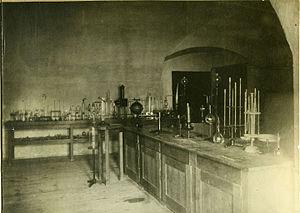
Le musée de l'université de Tübingen est un établissement muséographique universitaire dont les collections sont installées dans le château Hohentübingen ainsi qu'au sein d'autres bâtiments de Tübingen, ville située dans le Land de Bade-Wurtemberg. Le musée est créé en octobre 2006.